Soongsil University

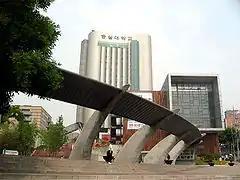
Main entrance of Soongsil University

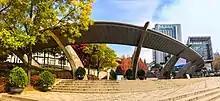
Soongsil University

Soongsil University (SSU) is the first modern university in Korea, dating its history back to 1897. It was founded under the Christian missionary William M. Baird. The campus is located in 369 Sangdo-ro, Dongjak-gu, Seoul, South Korea.